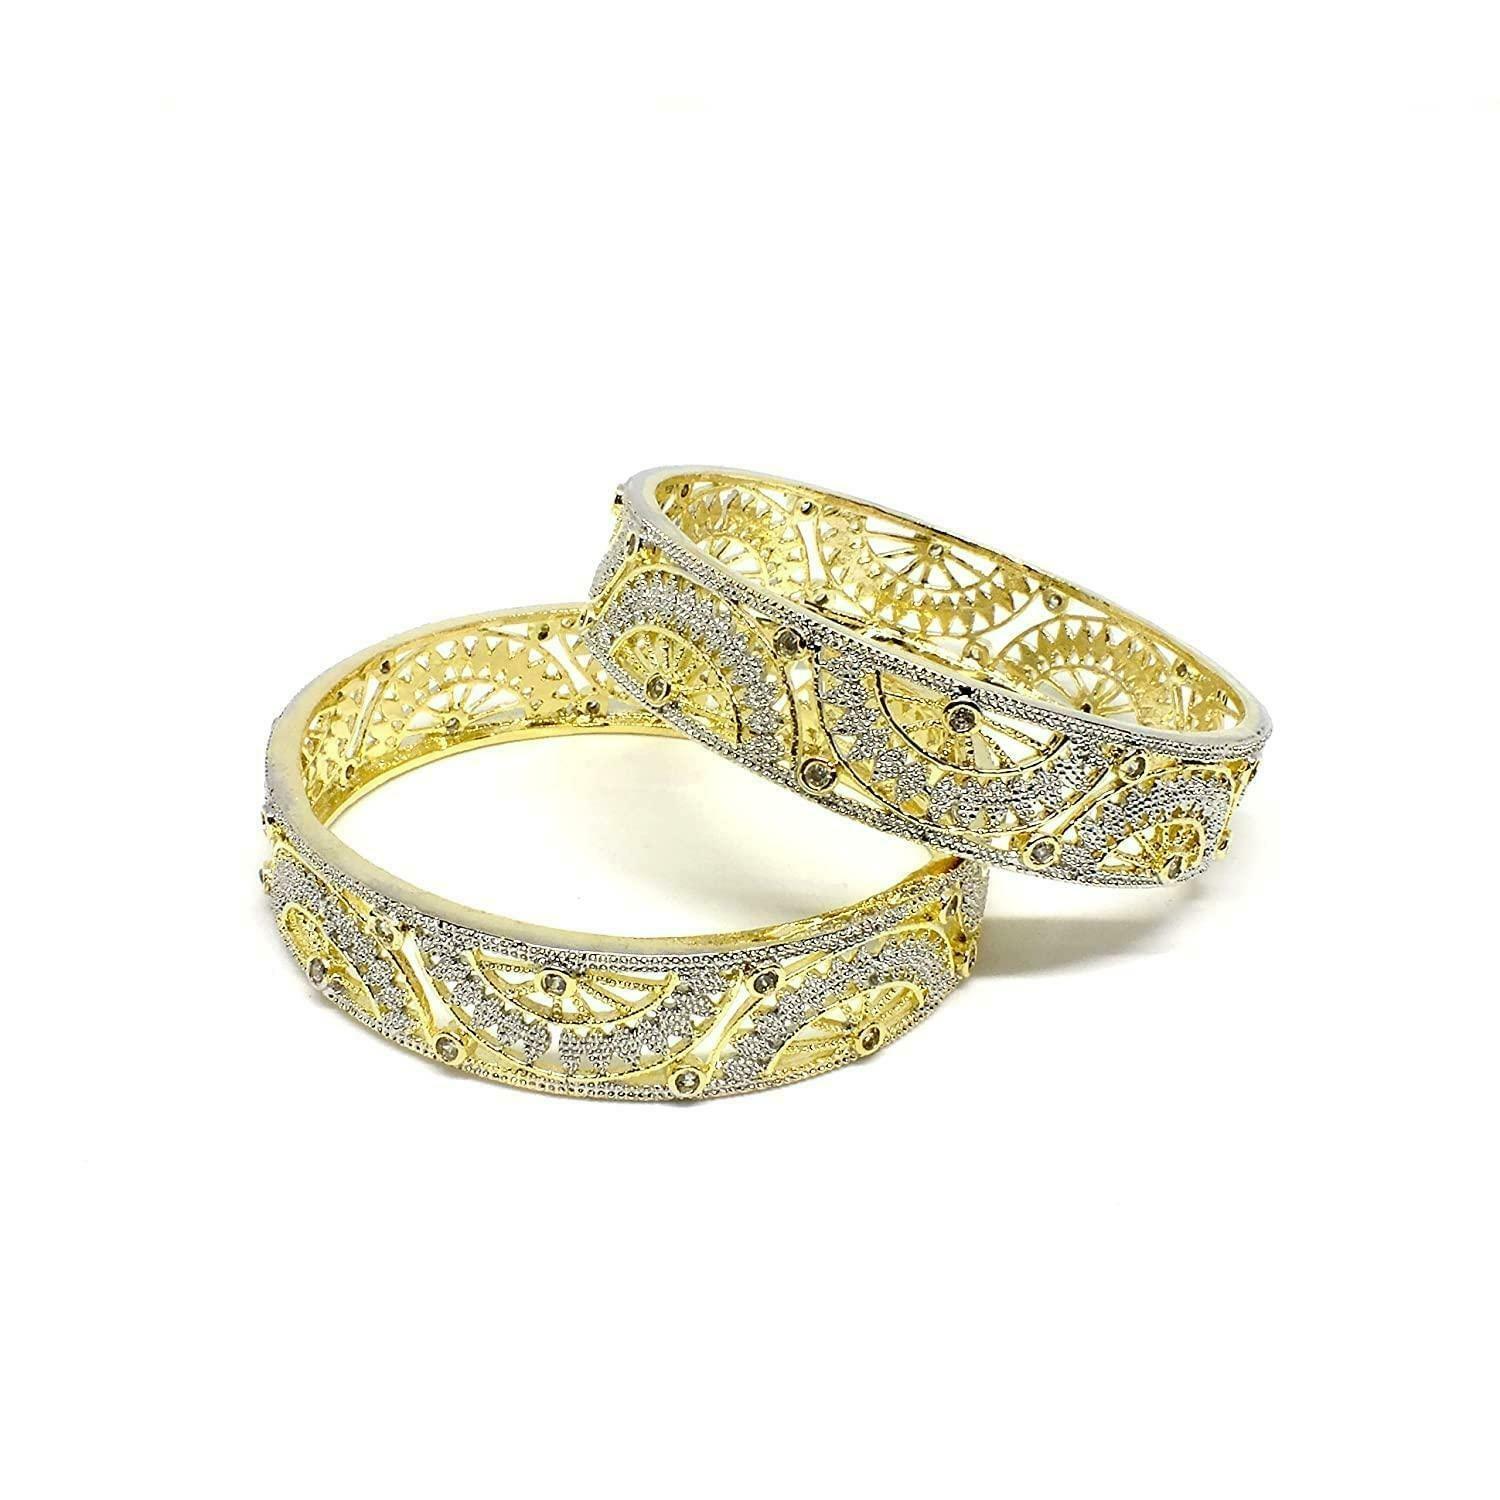
AyanAarsh Yellow Metal Polish Bangles for Women and Girls (pack of 2)
Type: Bangles
Brand: AyanAarsh
Price: Rs. 320
 Bangles set from the house of Jewels has been exclusively designed for you. This Beautiful Diamond Bangles is studded with real look-alike American Diamonds. The CZ(Cubic ) stones used in crafting this elegant Bangles makes it look like real diamond Bangles , making it the perfect fit for any party or special occasion its graceful design complements with any ethnic or western outfit. This bangle is perfect for any gifting occasions.
Features: Package Contents - 1 Pair of Bangle. Check size chart for correct size,Studded with high quality Swiss Cubic Zirconia American Diamond Stones,Get the Bollywood Diva Look. Easy to wear, Light in weight and gives you a Rich Look. A designer pair of bangles that will make you feel Royal,Jewels is a well known brand across fashion jewellery sec. Jewels fashion jewellery believes in making beauty and fashion a part of everybody's life.
Included: Pack of 2 Bangles